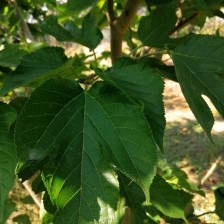
Variety: RedKing